Falconar Golden Hawk

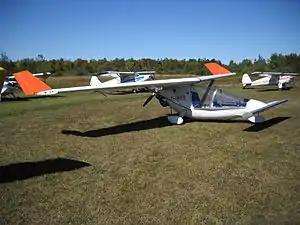
American Aerolights Falcon XP

The Falconar Golden Hawk is a Canadian tandem seat, pusher configuration, tricycle gear, canard-equipped ultralight aircraft that is offered in kit form by Falconar Avia of Edmonton, Alberta.